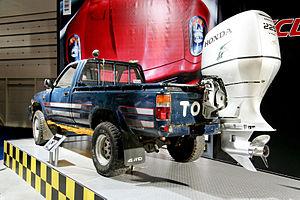
Top Gear est une émission de la BBC, diffusée sur la chaîne de télévision BBC Two. Lancée en 1977, elle connaît toujours aujourd'hui un vif succès. L'émission est consacrée aux voitures et au sport automobile. La BBC publie également un magazine papier Top Gear au Royaume-Uni. En France, l'émission est diffusée sur les chaines Discovery Channel, RMC Découverte et L'Équipe.